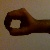
The image shows a hand gesture representing the number 0 in Indian Sign Language.